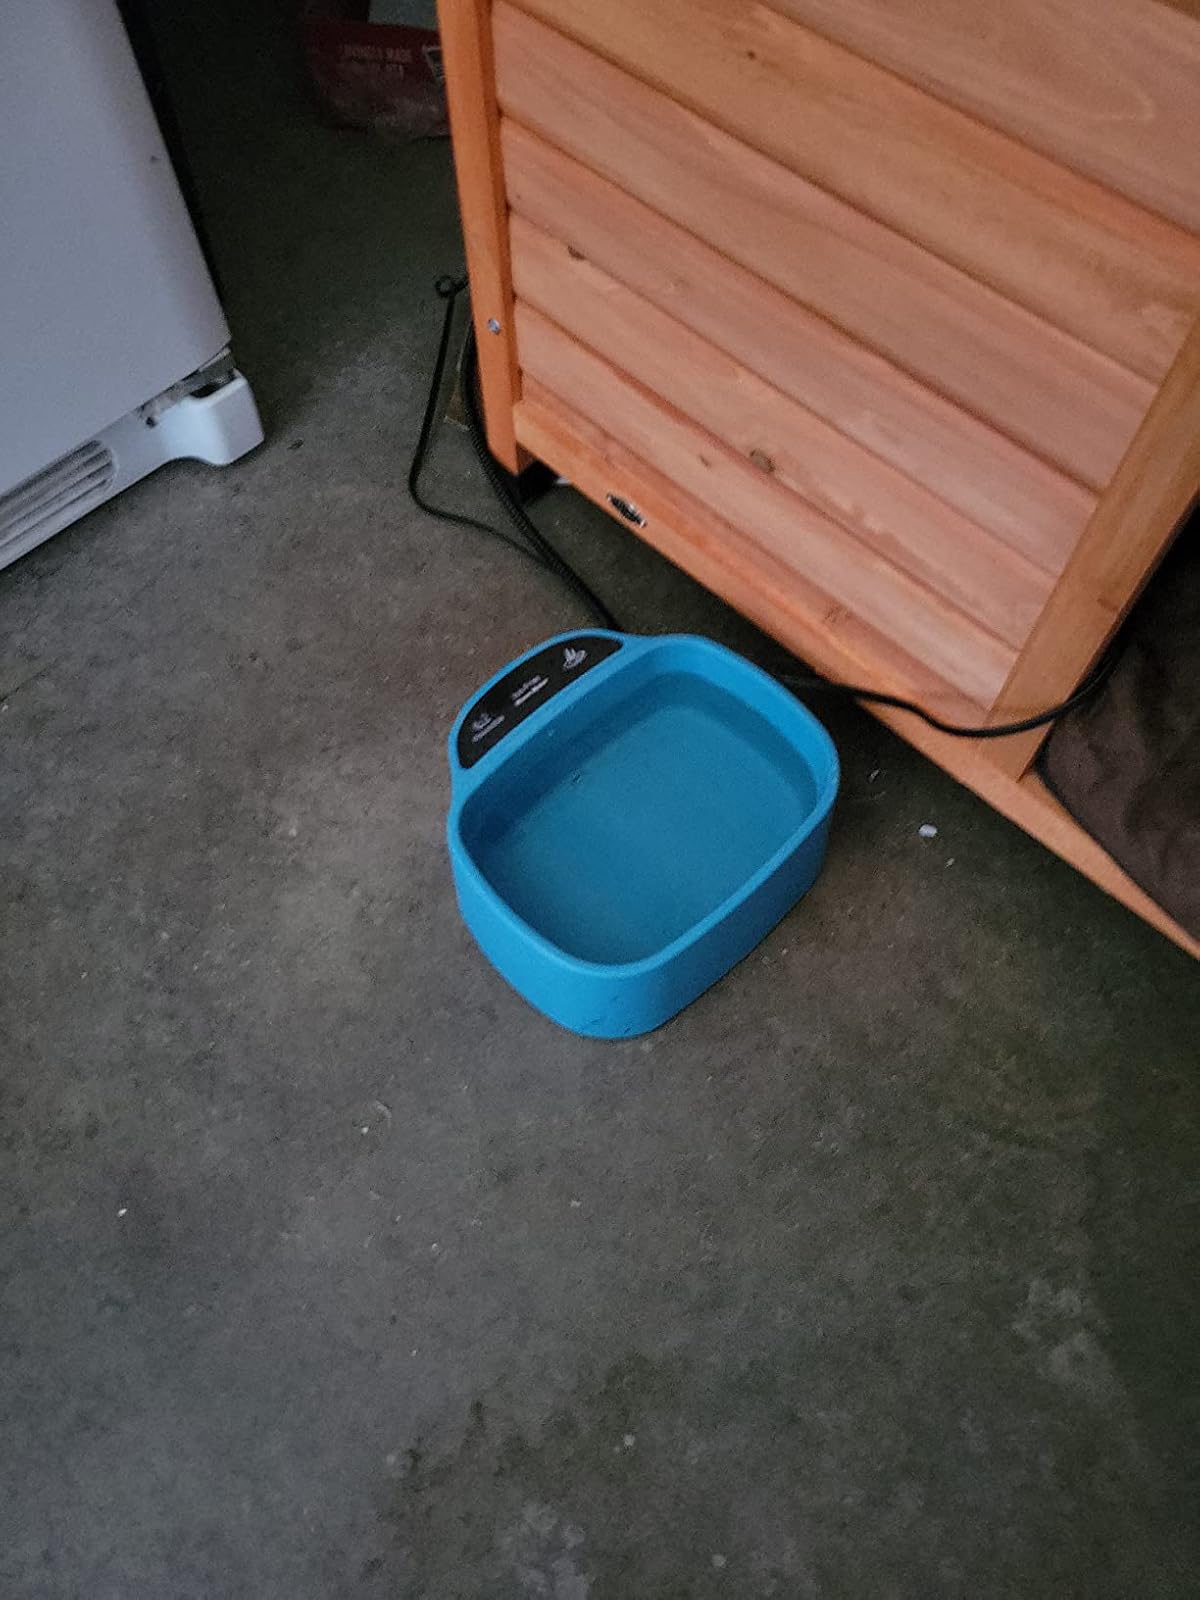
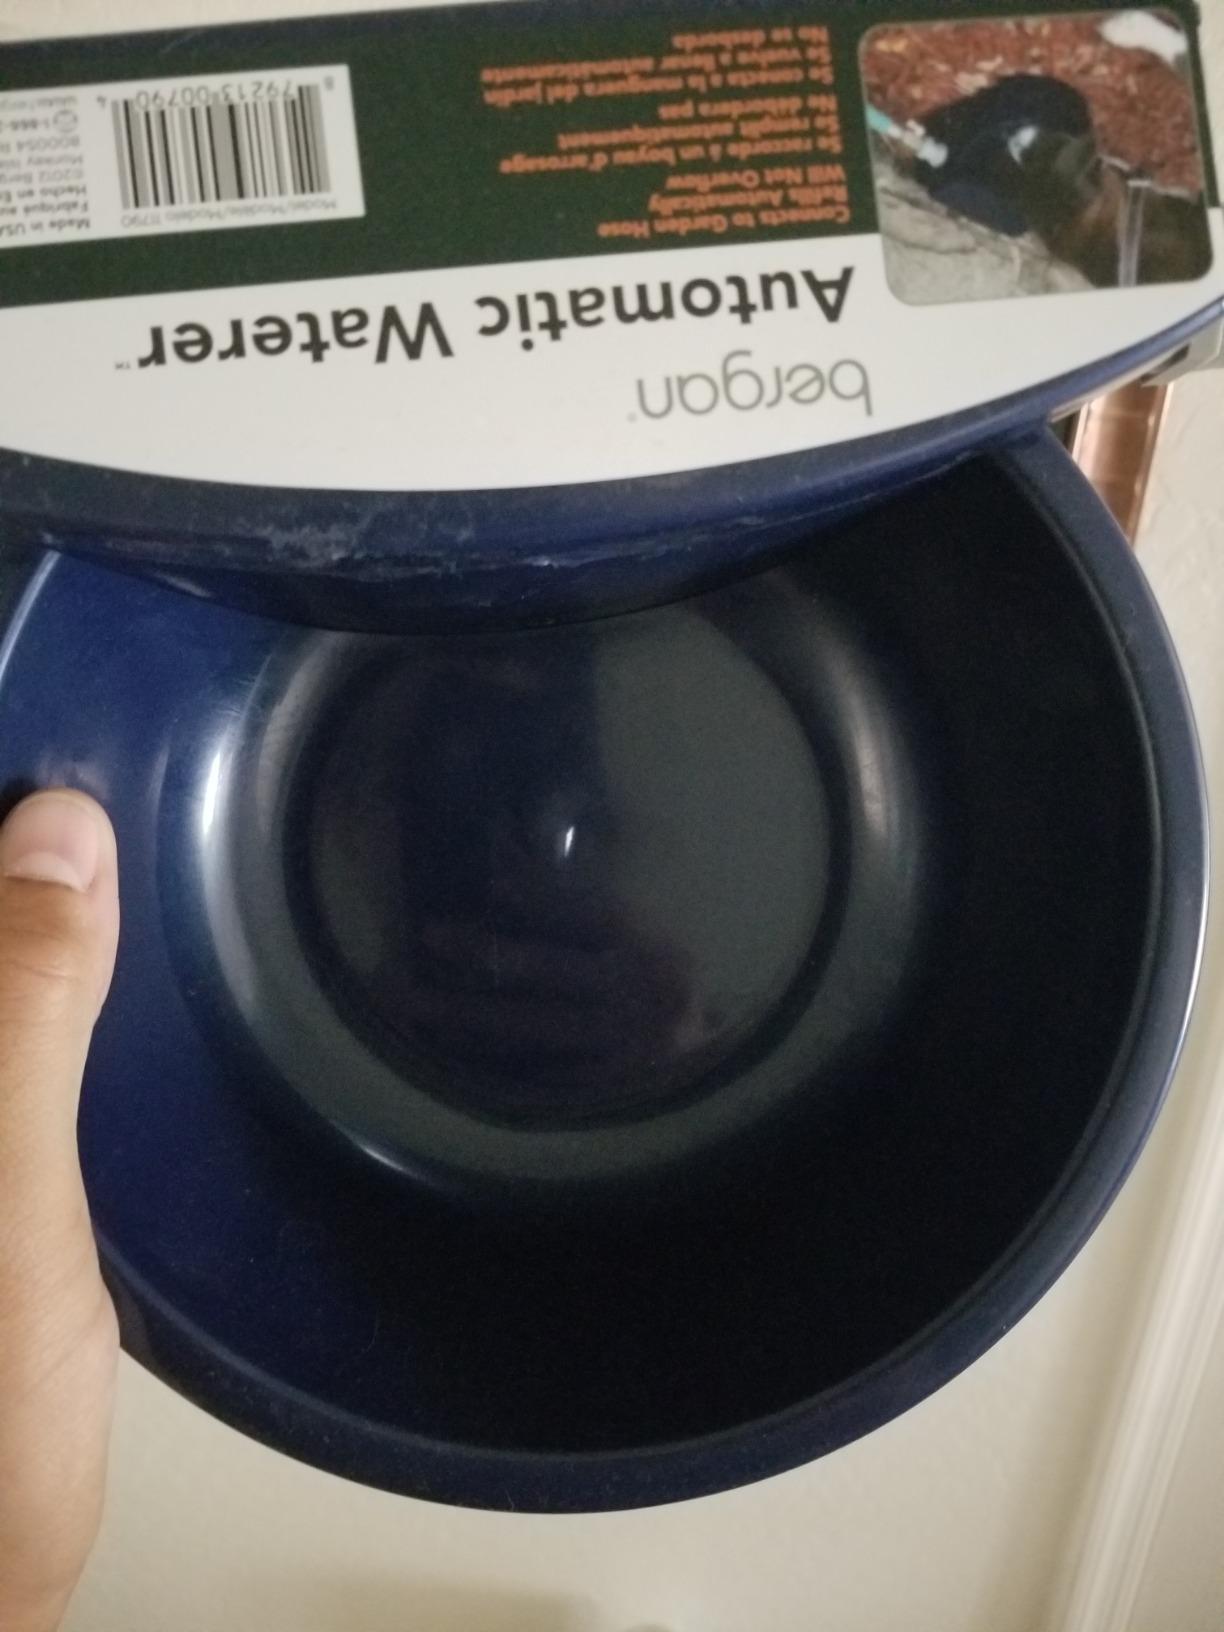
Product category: items_bowl
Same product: no